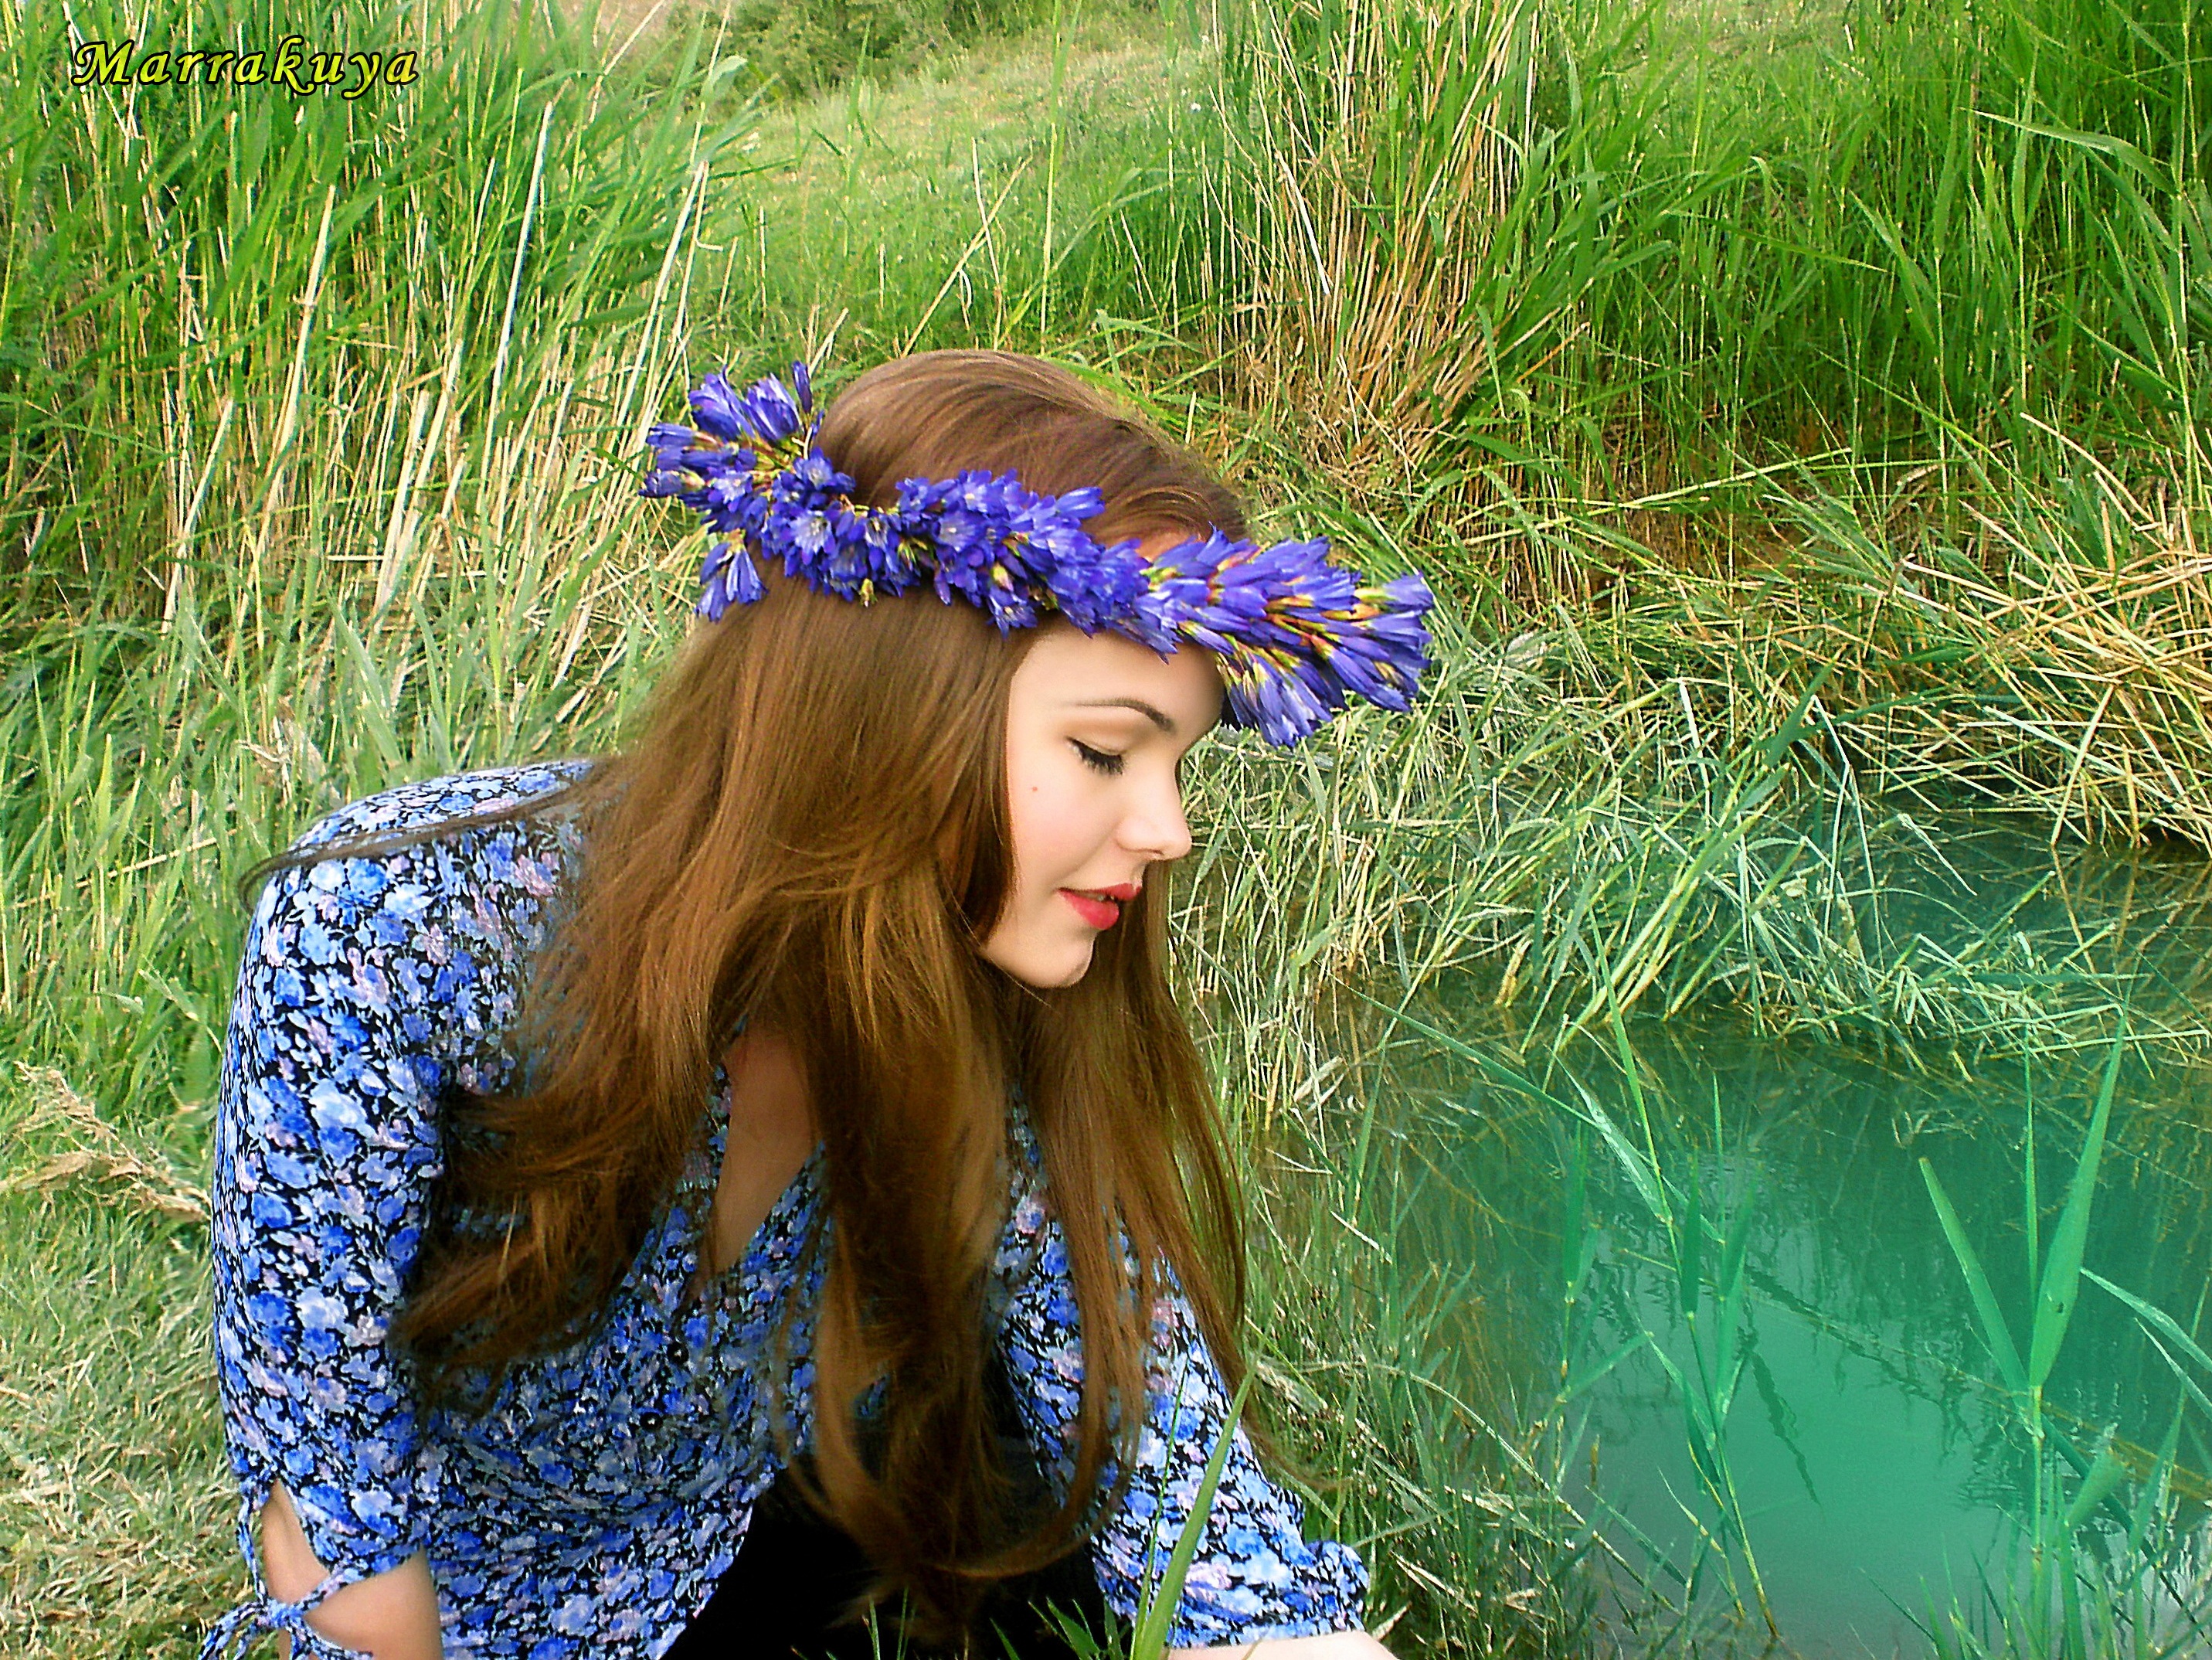
nature, forest, grass, girl, woman, hair, lawn, meadow, flower, lake, cute, summer, model, spring, green, ivy, autumn, romantic, fashion, blue, clothing, agriculture, season, smile, body of water, stroll, leaves, outdoors, dream, dress, beauty, beautiful, hippie, elf, magic, story, princess, habitat, enchanted, fairy, nymph, charm, east, charming, photo shoot, eastern girl